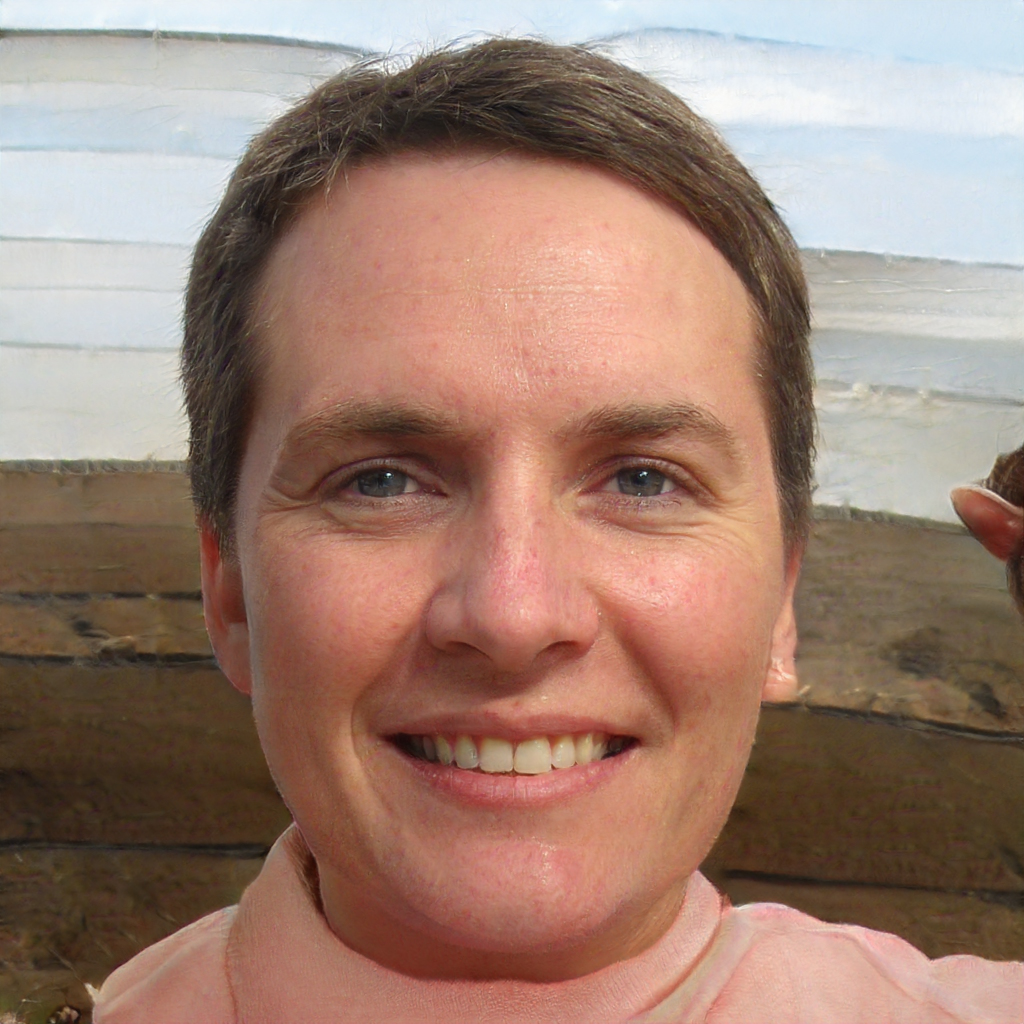
Gender: Female